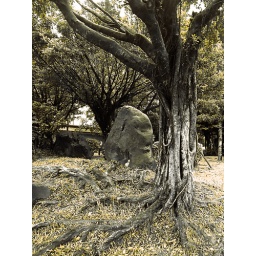
tree and rock in CKS memorial park